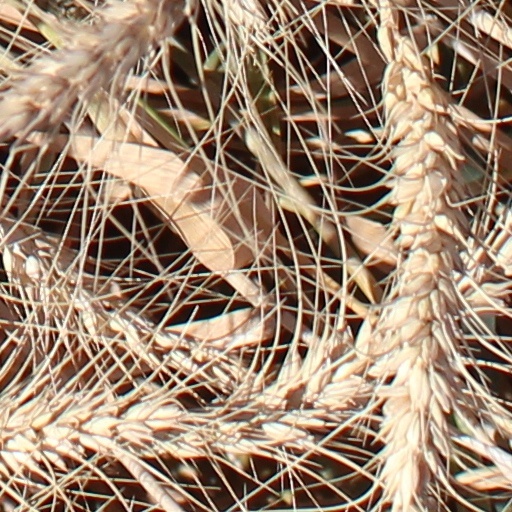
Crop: wheat